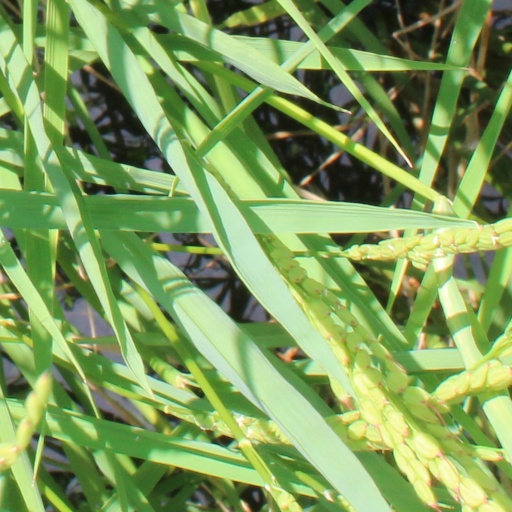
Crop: rice